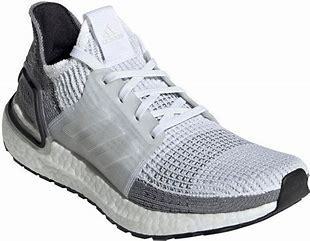
Brand: Adidas
Model: Ultra Boost 19